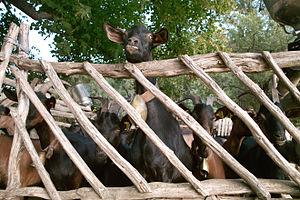
Chèvres à l'enclos dans le Grand Luberon
Le massif du Luberon est un massif montagneux peu élevé qui s'étend d'est en ouest entre les Alpes-de-Haute-Provence et le département de Vaucluse, en France. La première mention du massif est antérieure au début de l'ère chrétienne. La forme moderne Luberon est attestée à partir du XVIIIᵉ siècle.